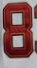
Number: 8